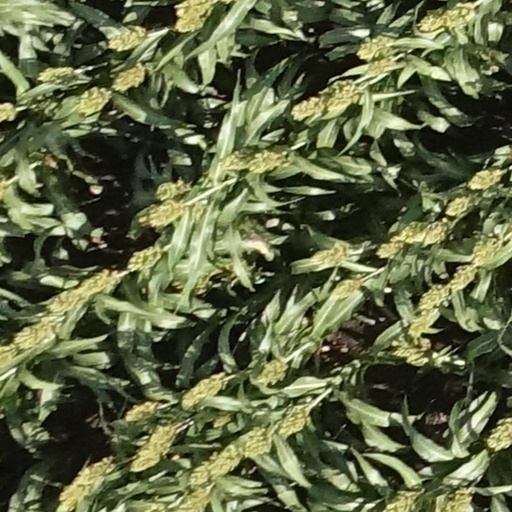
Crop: sorghum